Government Complex MRT station

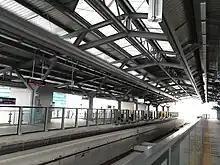
Platforms

Government Complex station is a Bangkok MRT station on the Pink Line. The station is located on Chaeng Watthana Road, near the Chaeng Watthana Government Complex in Lak Si district, Bangkok. The station has four exits. It opened on 21 November 2023 as part of trial operations on the entire Pink Line.